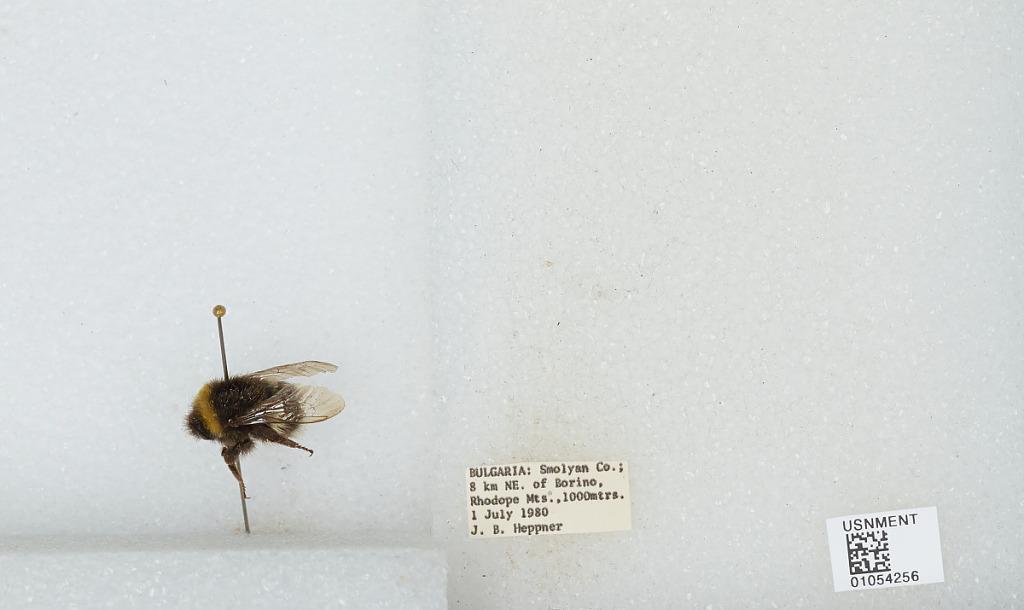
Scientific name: Bombus sp.
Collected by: J. Heppner
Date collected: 1980-7-1
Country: Bulgaria
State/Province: Smolyan
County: Smolyan
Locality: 8 kilometers northeast of Borino, Rhodope Mountains
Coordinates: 41.7309, 24.3657